Magisk (gamer)

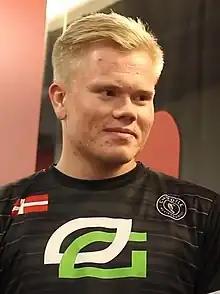
Magisk with OpTic Gaming in 2017

Emil Hoffmann Reif (born 5 March 1998), better known as Magisk (formerly Magiskb0Y), is a Danish professional "Counter-Strike 2" player for Team Falcons. He has won four majors in total, three in a row, a record he achieved with Astralis.